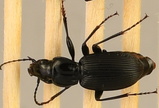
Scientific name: Pterostichus lachrymosus
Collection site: Mountain Lake Biological Station NEON (MLBS), plot MLBS_009